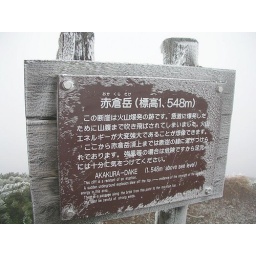
This sign describes the summit of Mount Akakura-dake. Akakura-dake is part of the Mount Hakkoda group of mountains in the Tohoku region of northern Honshu.